Estates General of 1576

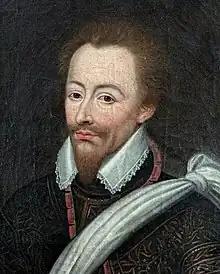
Prince de Condé the most intransigent of the princes to whom the diplomatic mission was sent

With the Estates opened, each Estate separated to go to their individual deliberations, where they might prepare their 'harangues'. The First Estate took up residence in the church of Saint-Sauveur, the Second Estate established themselves in the château while the Third took a townhouse. The First Estate elected as their speaker the archbishop of Lyon. For the Second Estate the baron de Sennecey was chosen. The Third Estate selected the Parisian lawyer Pierre le Tourneur, who Latinised his name as Versoris. Versoris and the archbishop of Lyon would go on to be ardent "ligueurs". Versoris enjoyed strong connections with the duc de Guise.